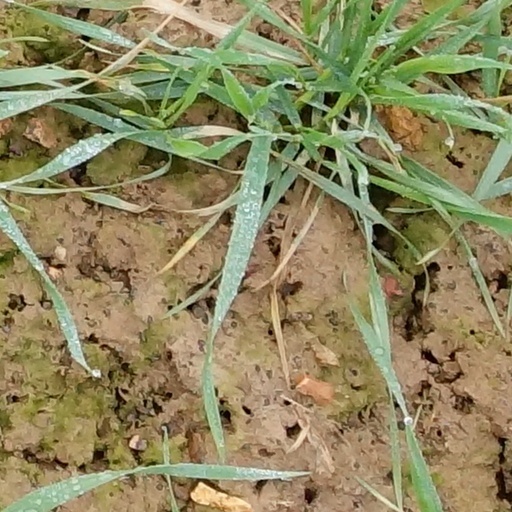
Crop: wheat